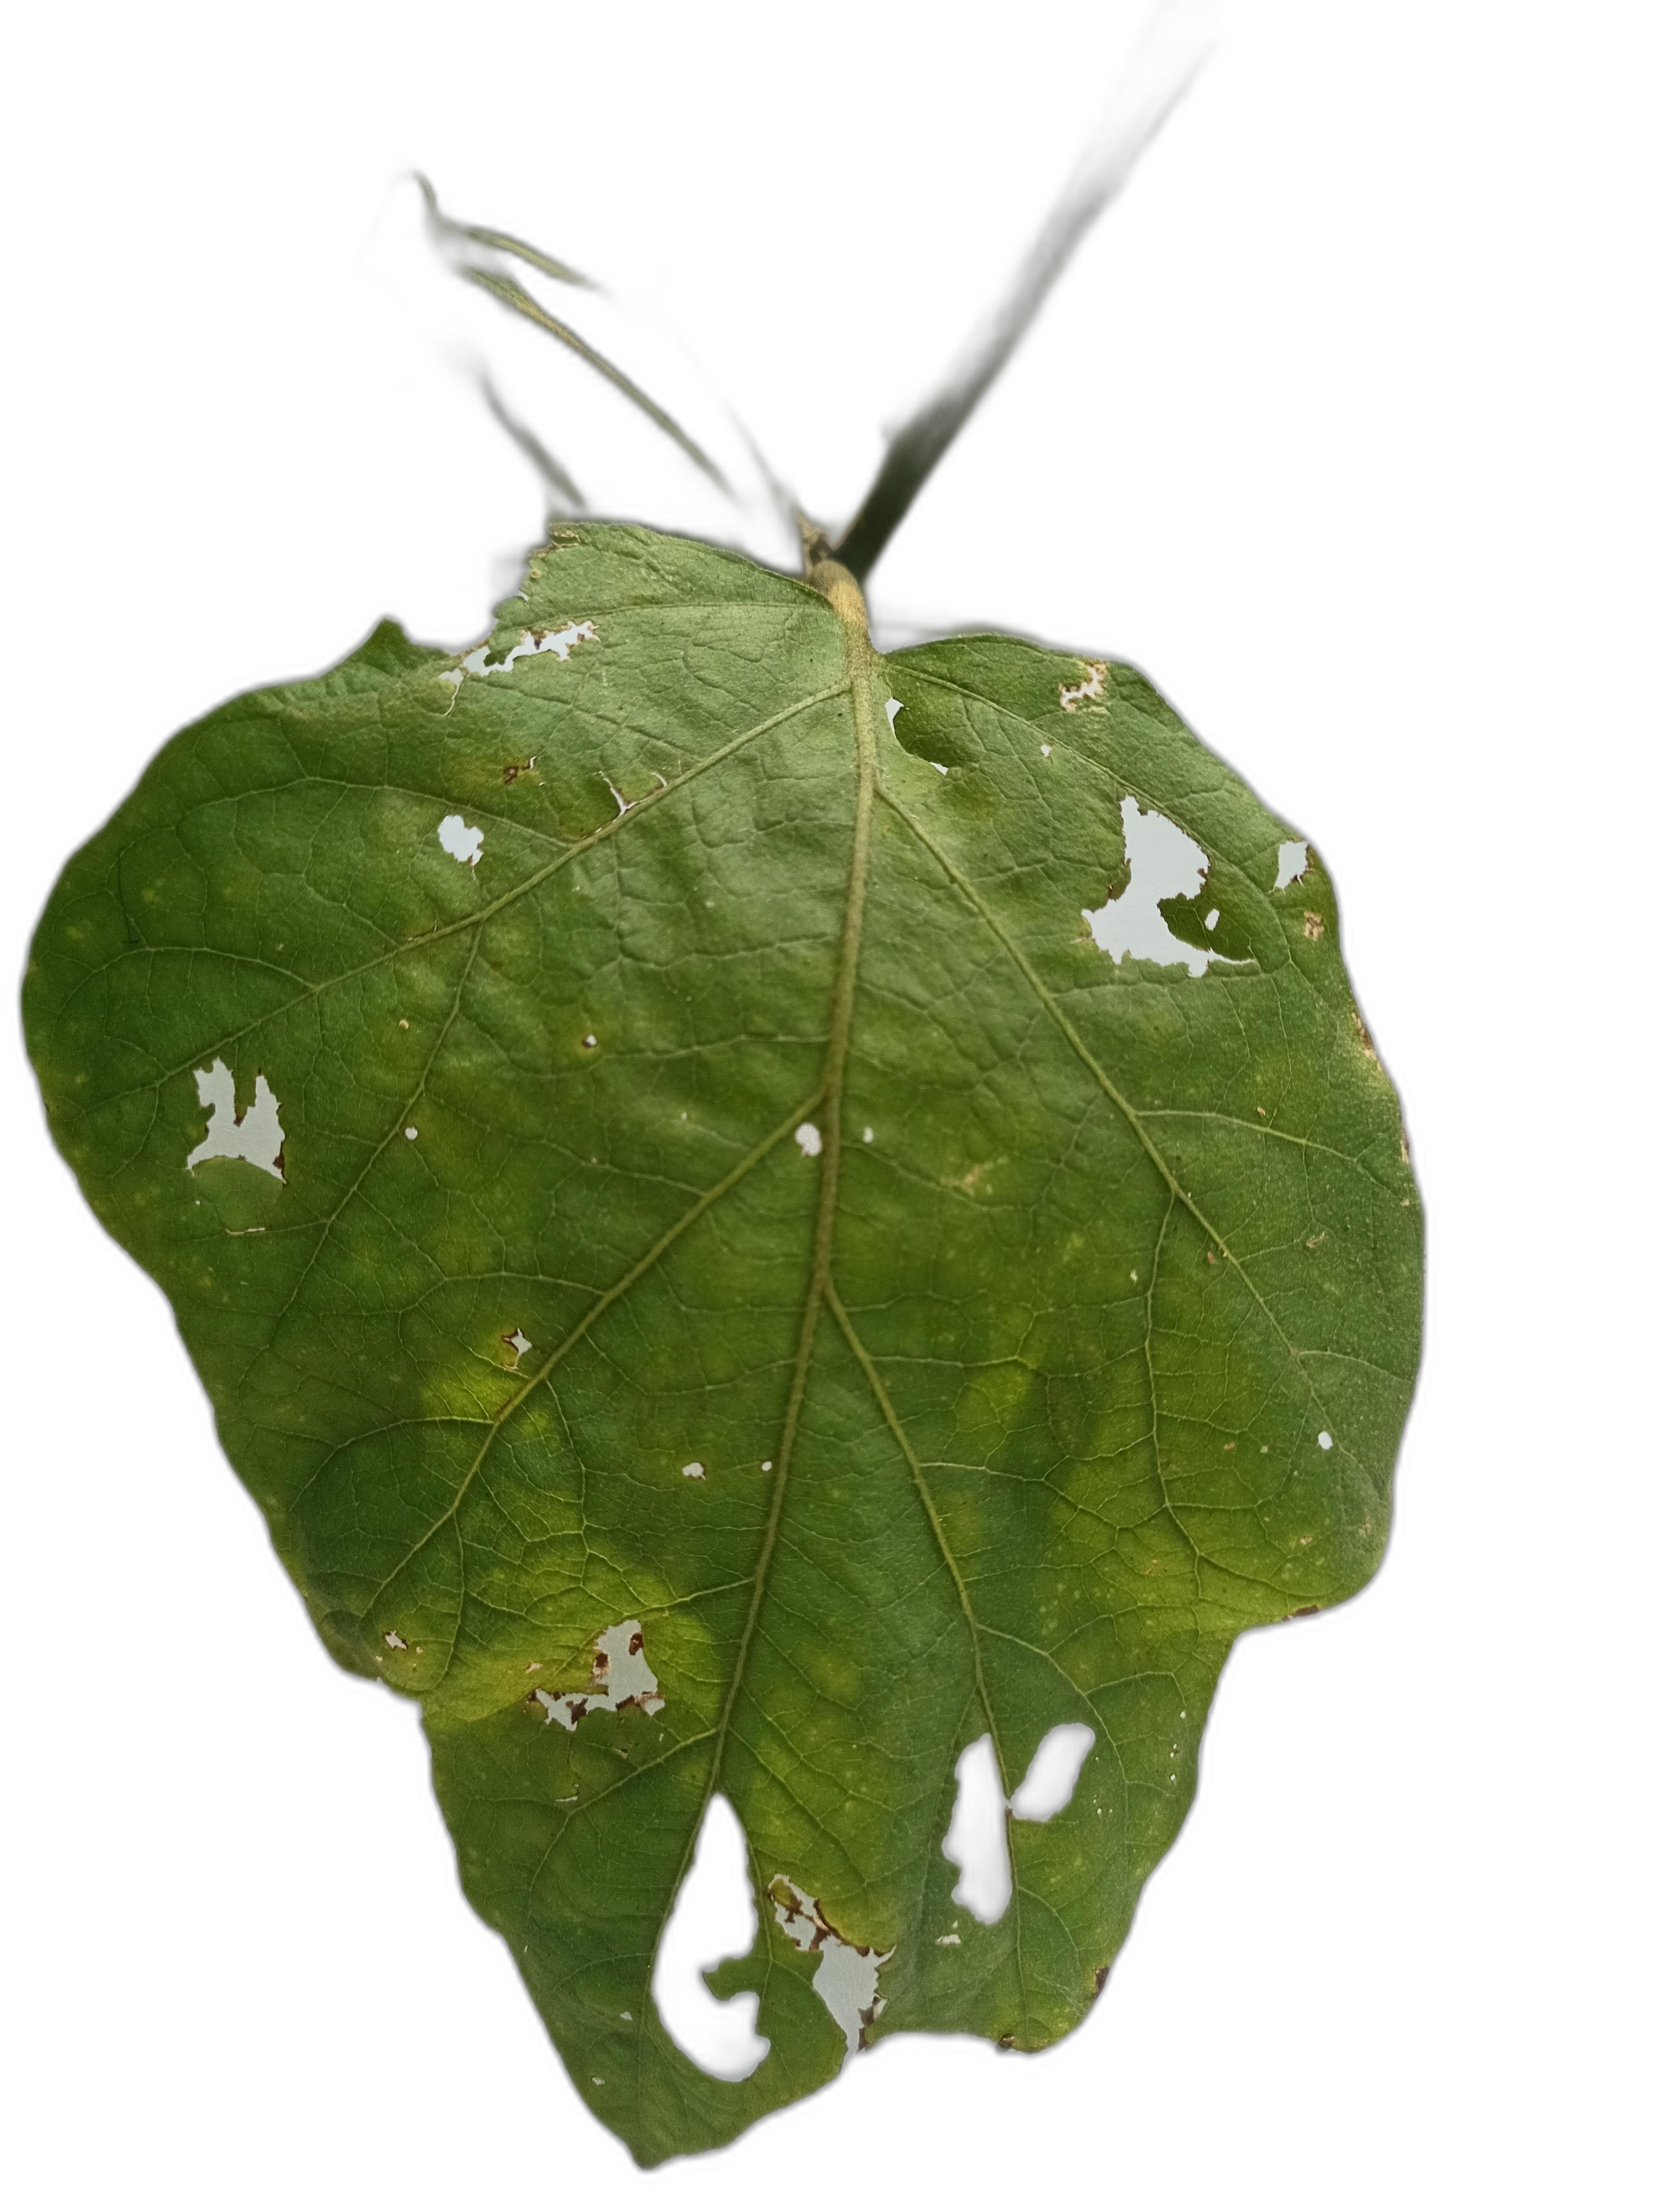
Label: Insect Pest Disease